Amendments to the Voting Rights Act of 1965

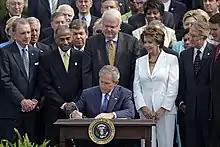
President George W. Bush signs amendments to the Act in July 2006

The U.S. Congress enacted major amendments to the Voting Rights Act of 1965 in 1970, 1975, 1982, 1992, and 2006. Each of these amendments coincided with an impending expiration of some of the Act's special provisions, which originally were set to expire by 1970. However, in recognition of the voting discrimination that continued despite the Act, Congress repeatedly amended the Act to reauthorize the special provisions.